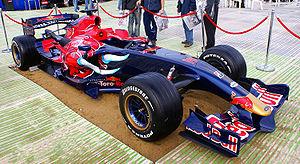
La Toro Rosso STR2 est la monoplace engagée par l'écurie Scuderia Toro Rosso lors de la saison 2007 du championnat du monde de Formule 1. La STR2 est quasiment la copie conforme de la Red Bull RB3 engagée par Red Bull Racing en 2007. Si la FIA interdit à une équipe d'utiliser une voiture conçue par une autre écurie, Red Bull rétorque que rien n'empêche deux équipes d'utiliser la même voiture si elle est construite par une entreprise tierce : la RB3 et la STR2 sont officiellement les œuvres de Red Bull Technology, une société dirigée par Adrian Newey.